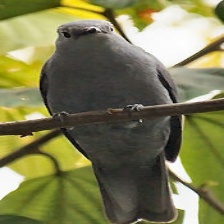
Species: GREY CUCKOOSHRIKE
Scientific name: CORACINA CAESIA